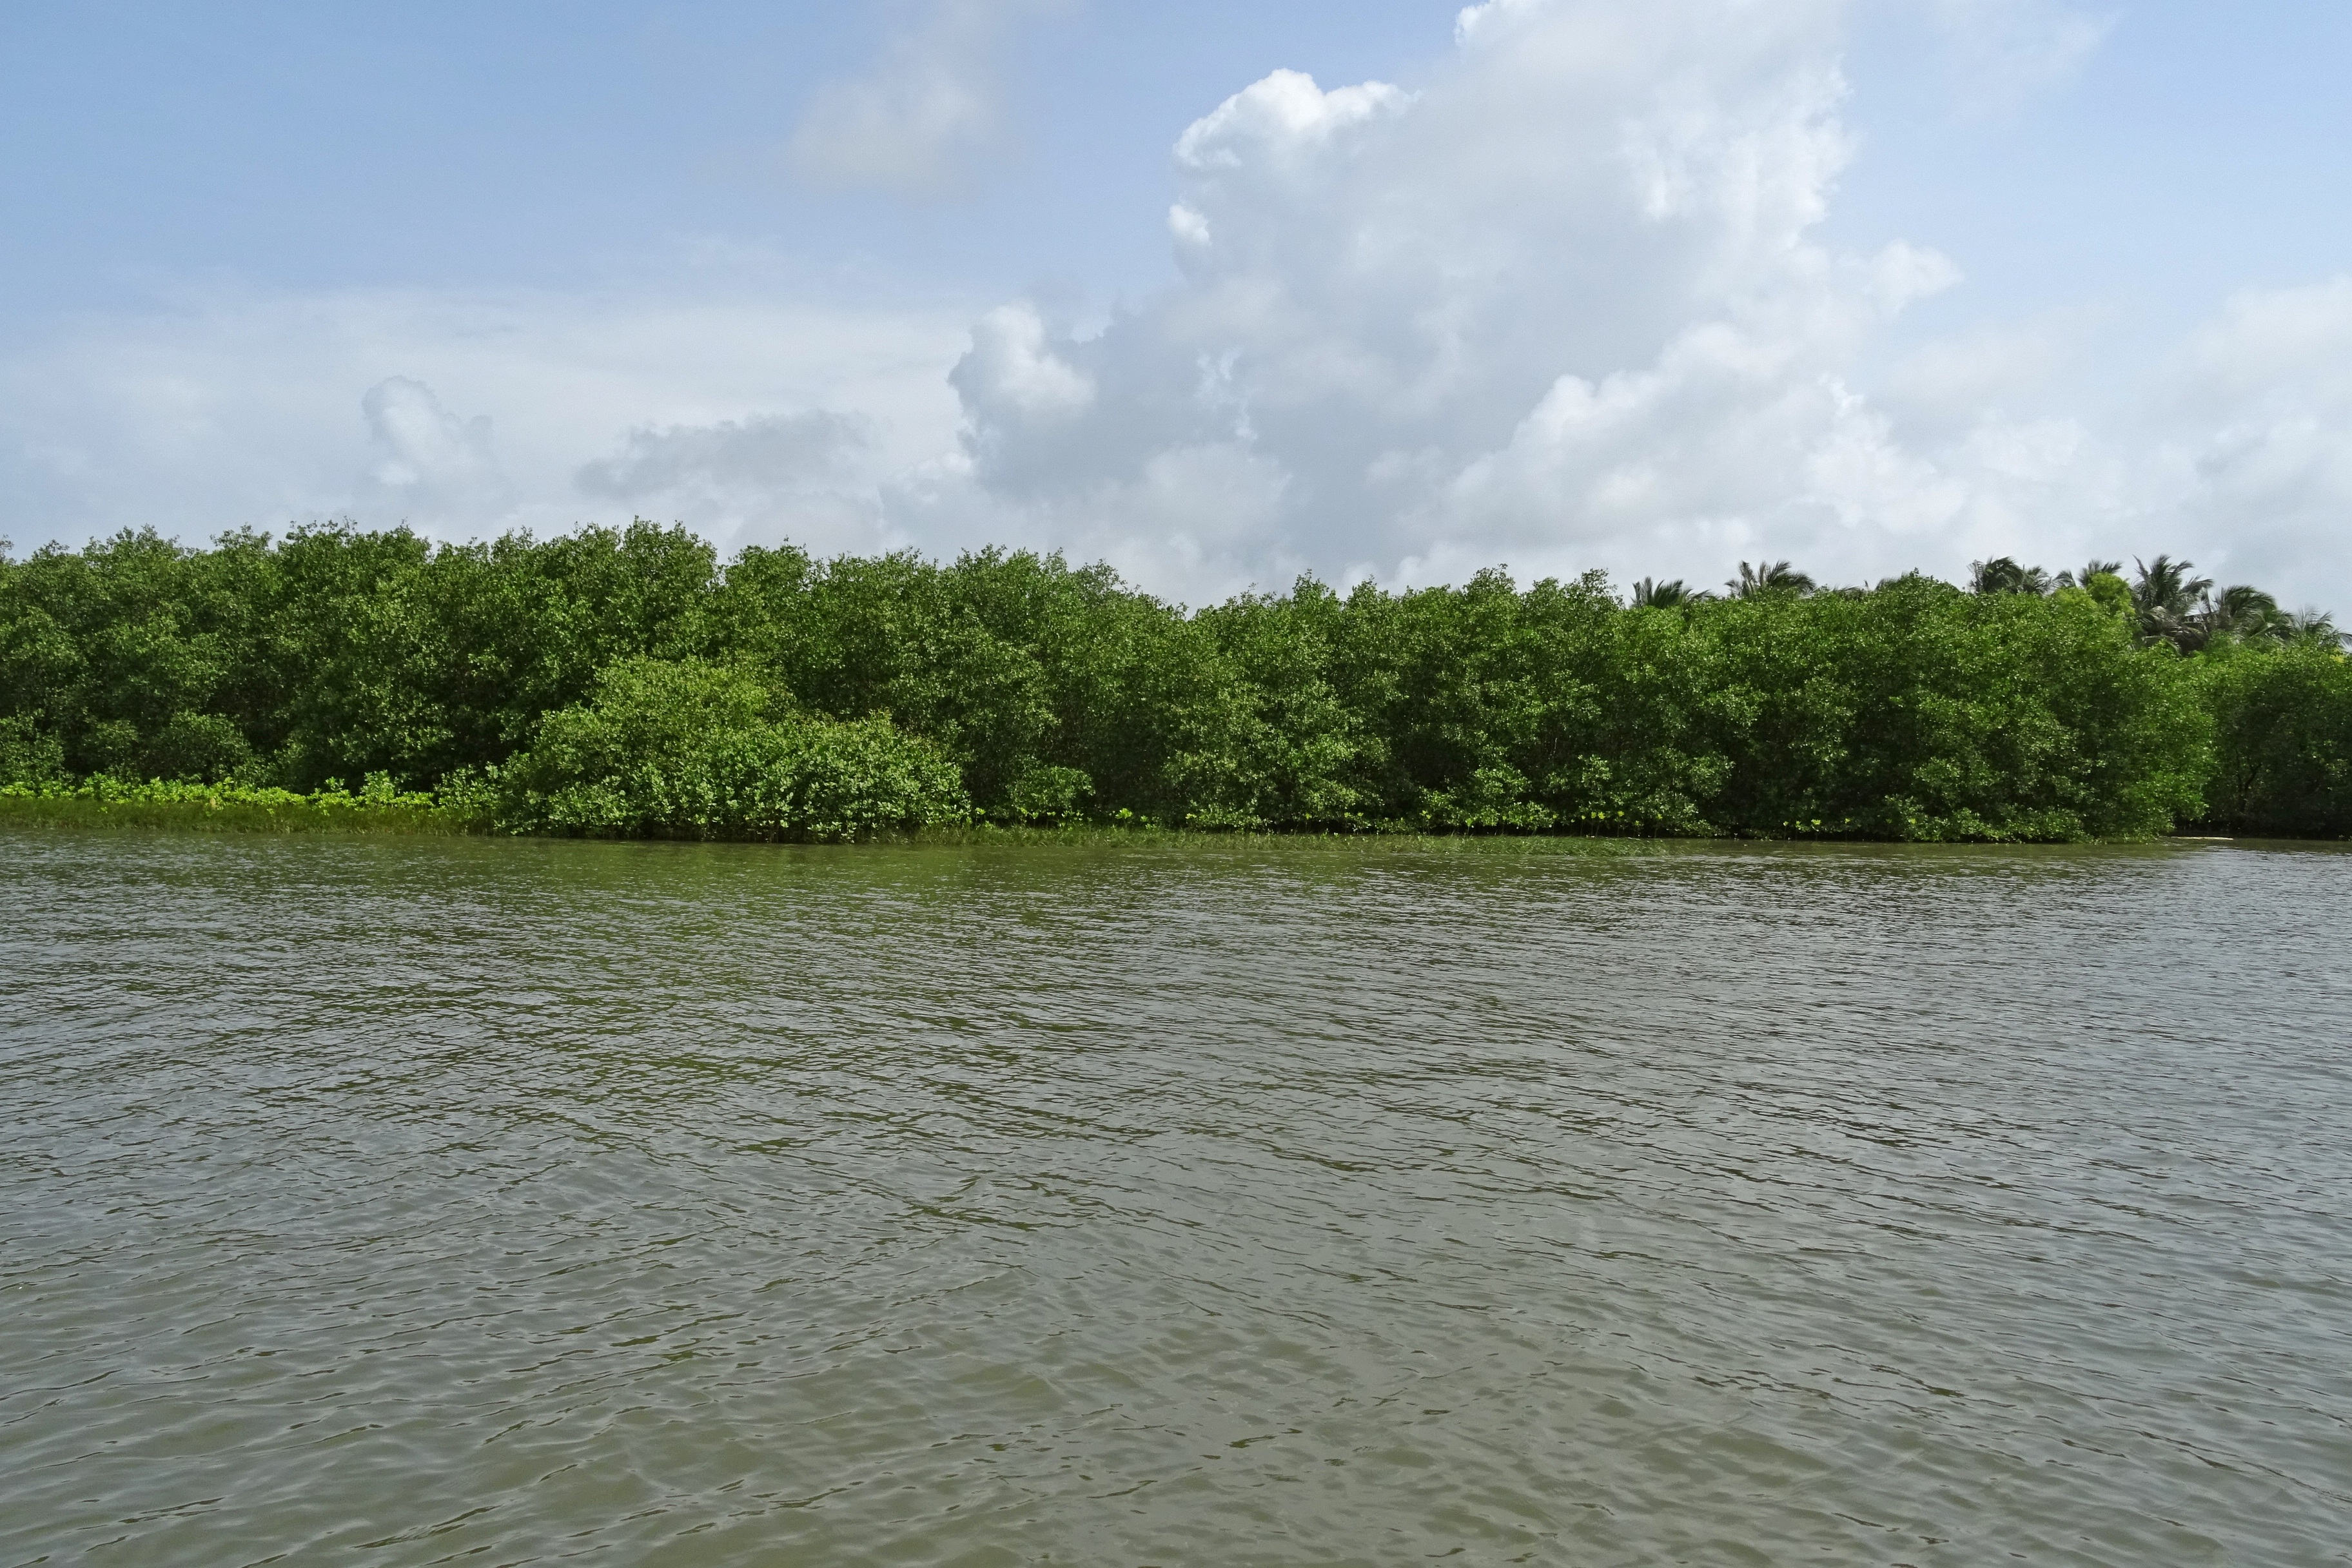
forest, marsh, shore, lake, river, pond, environment, tropical, reservoir, waterway, wetland, floodplain, india, habitat, loch, ecosystem, estuary, karnataka, mangroves, kali, karwar, natural environment